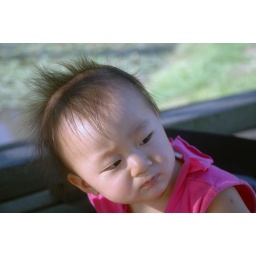
it's a chicken or little duckie in the lake